Pregny-Chambésy

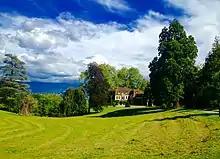
Chateau de penthes in Pregny-Chambésy

Pregny-Chambésy has an area, , of . Of this area, or 15.4% is used for agricultural purposes, while or 13.3% is forested. Of the rest of the land, or 70.7% is settled (buildings or roads), or 0.9% is either rivers or lakes.